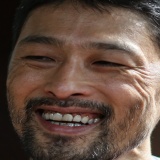
diễn viên Johnny Trí Nguyễn